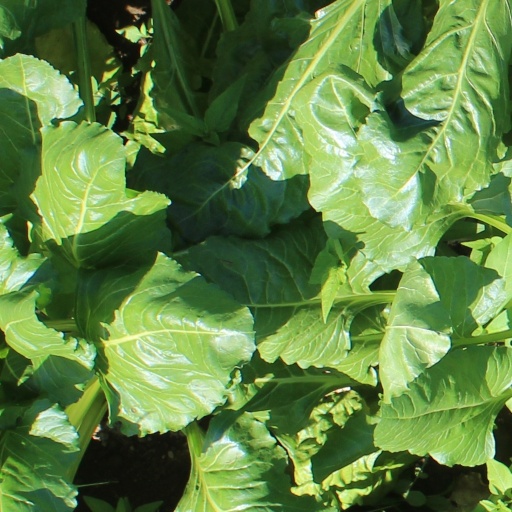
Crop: sugar beet